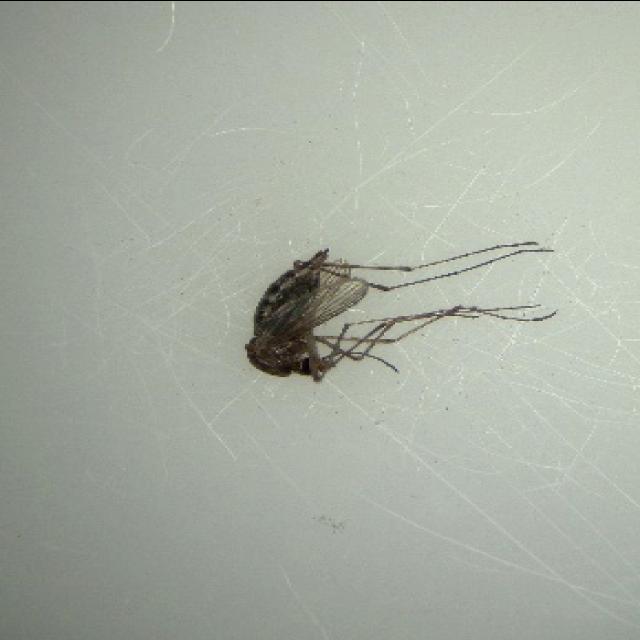
Species: aedes_vexans